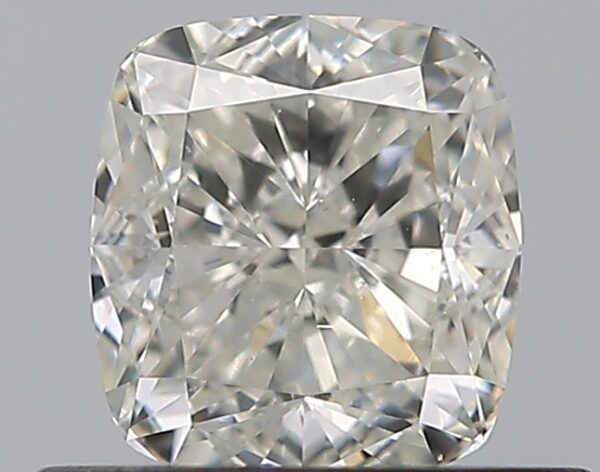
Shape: cushion
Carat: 0.59
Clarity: VS2
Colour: I
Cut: EX
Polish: EX
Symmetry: EX
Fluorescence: N
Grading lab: GIA
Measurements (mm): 4.89 x 4.54 x 2.97